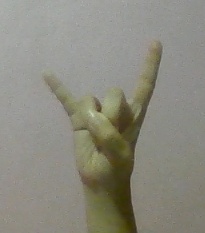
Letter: la